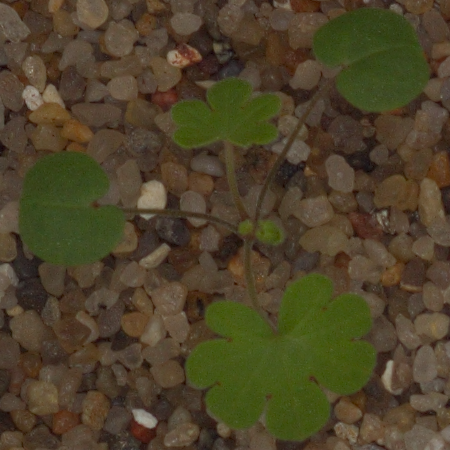
Label: smallflowered_cranesbill